Watch on the Rhine (play)

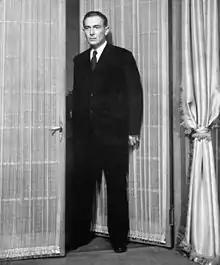
Paul Lukas as Kurt Mueller in the original Broadway production of "Watch on the Rhine" (1941)

It is 1940, in late spring. For the past 17 years, the German-born engineer Kurt Mueller and Sara, his American wife of 20 years, have lived modestly in Europe and raised three children. He has been deeply involved in anti-Fascist activities in Spain and Germany. The Muellers and their children Joshua, Babette, and Bodo are visiting Sara's wealthy relatives, the Farrellys, her brother David, and mother Fanny, in Washington, D.C. Sara tells the Farrellys she and her family hope to live peacefully in the U.S.